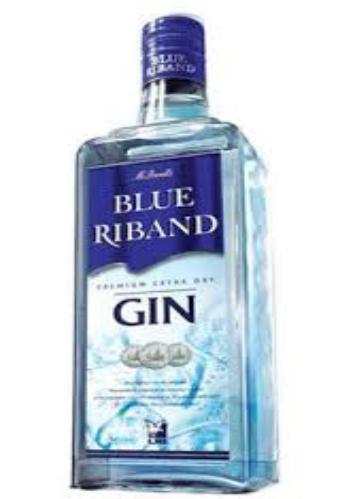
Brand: Blue Riband
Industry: Food